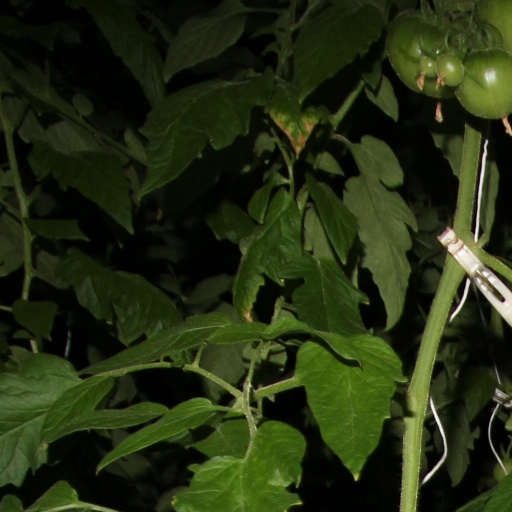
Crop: tomato